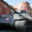
Label: tank